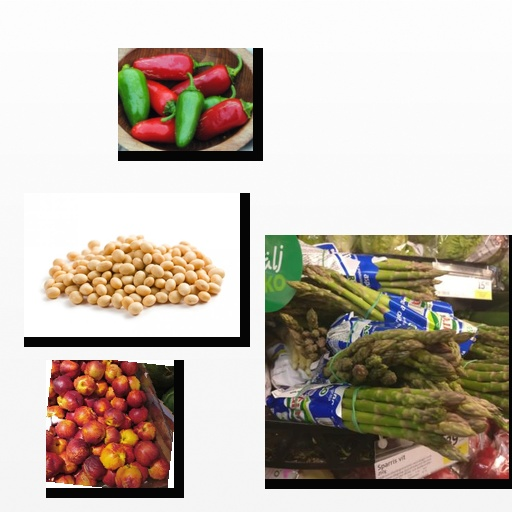
Food items: nectarine, asparagus, soybean, jalapeno